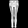
Label: Trouser